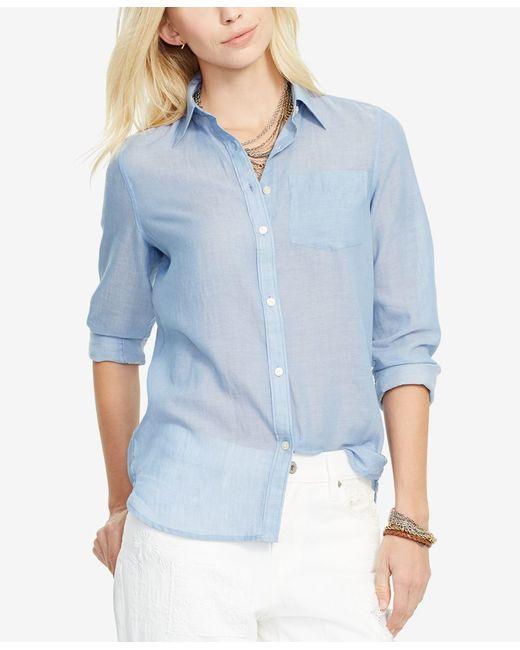
Frau blau Chiffon formale Button-Down-Bluse